Readjuster Party

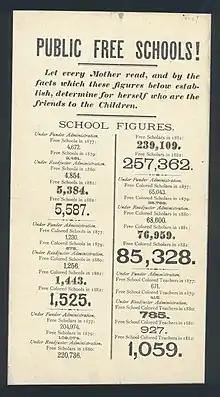
1882 broadside produced by the Readjuster Party

Virginia needed its infrastructure rebuilt to restore its economic base, especially to get crops and manufactured goods to market. Accordingly, the Virginia General Assembly allowed reclassification of its first mortgages on existing rail lines to second mortgages, so that the railroads could get money from first mortgages to rebuild. Executive officials also allowed corporations to self-assess for other tax purposes, which meant corporate taxes were very low. However, the state still needed money to pay the debt as well as to operate the government and particularly public schools (theoretically possible since the days of Thomas Jefferson but only required by the state constitution since 1870). The Funding Act also contained a provision allowing coupons to be used at full value to pay taxes, which cut state revenues significantly (as the bonds were usually discounted significantly). In 1872, the General Assembly reduced the interest rate to 4%, but debt interest still constituted more than half of government expenditures, and the state ran a significant deficit. By the end of the decade, the state auditor was paying the bond debt, but not debts owed to teachers or to localities which had built public schools.